Plantation complexes in the Southern United States

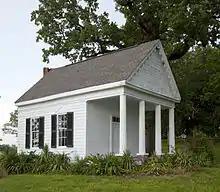
Schoolhouse for the owner's children at Thornhill near Forkland, Alabama

A variety of domestic and lesser agricultural structures surrounded the main house on all plantations. Most plantations possessed some, if not all, of these outbuildings, often called dependencies, commonly arranged around a courtyard to the rear of the main house known as the kitchen yard. They included a cookhouse (separate kitchen building), pantry, washhouse (laundry), smokehouse, chicken house, spring house or ice house, milkhouse (dairy), covered well, and cistern. The privies would have been located some distance away from the plantation house and kitchen yard.